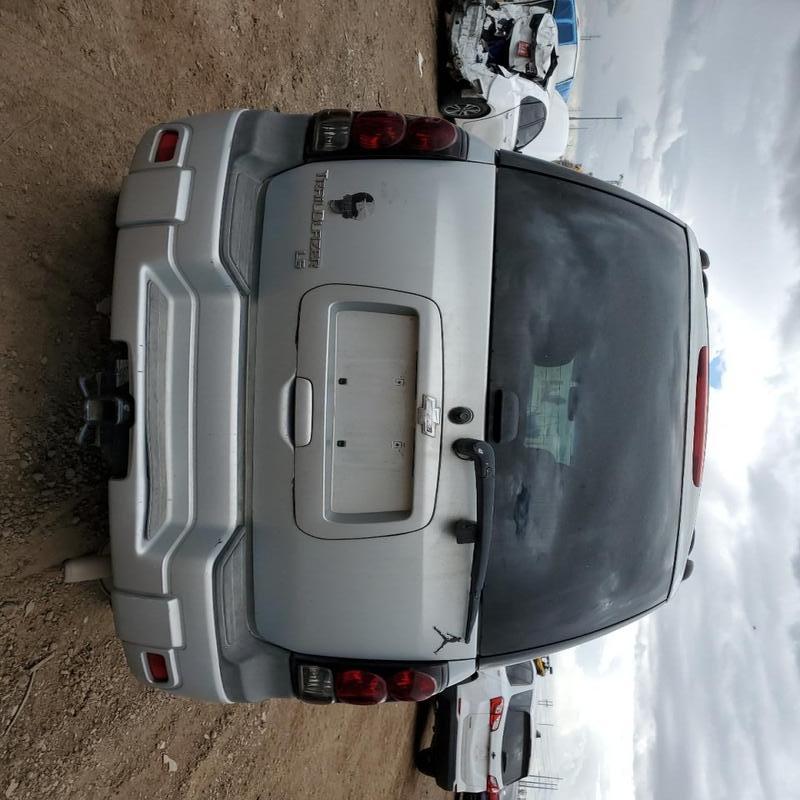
Aucun dommage détecté.
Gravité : aucun